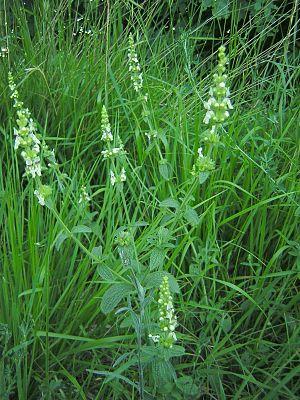
L'Épiaire droite est une plante herbacée vivace de la famille des Lamiacées.